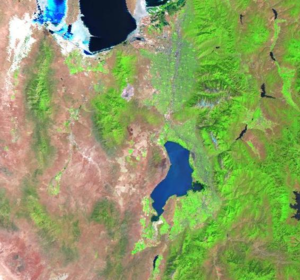
Le lac Utah avec une superficie de 392 km² est un des plus grands lacs naturels d'eau douce de l'ouest des États-Unis. C'est le plus grand lac issu du lac préhistorique Bonneville après le grand lac salé qu'il alimente via la rivière Jordan.